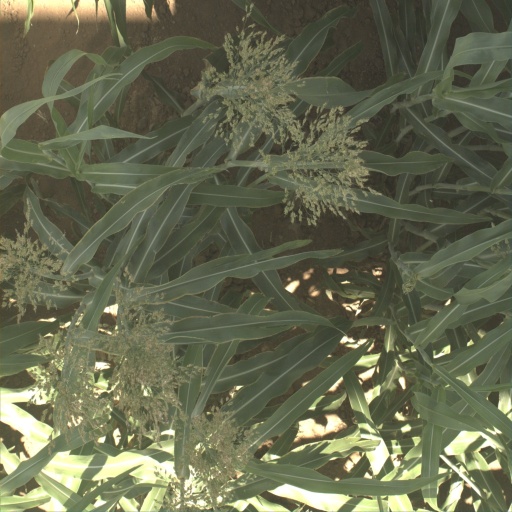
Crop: sorghum